Canton of Baden

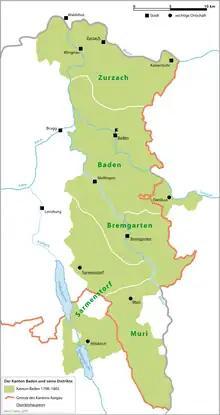
The former canton and its districts (shaded green) shown with the canton of Aargau (1803 — ).

Since the majority of Roman Catholic, conservative population were indifferent to the new state, officials and politicians had to be imported from neighboring cantons. The canton was divided and some municipalities sought affiliations with other cantons: the Lutheran congregations in the Limmattal wanted to affiliate with Zürich, the "Amt" of Hitzkirch with Lucerne, and the upper Freiamt with Zug or Schwyz.